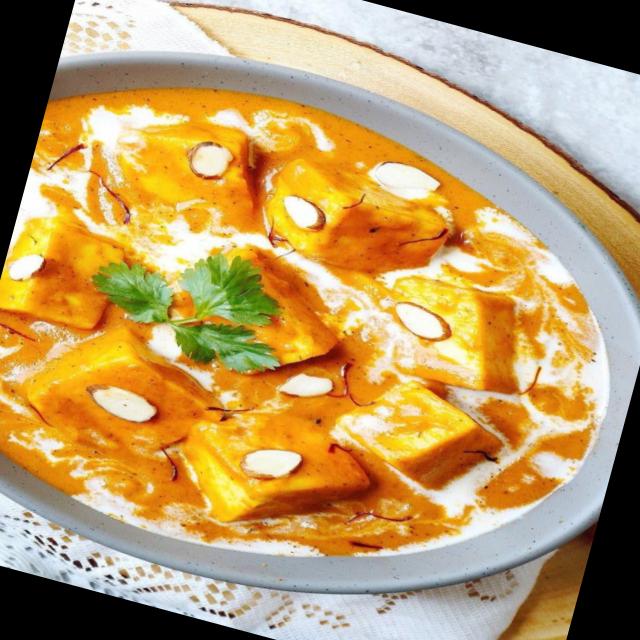
Dish: shahi_paneer